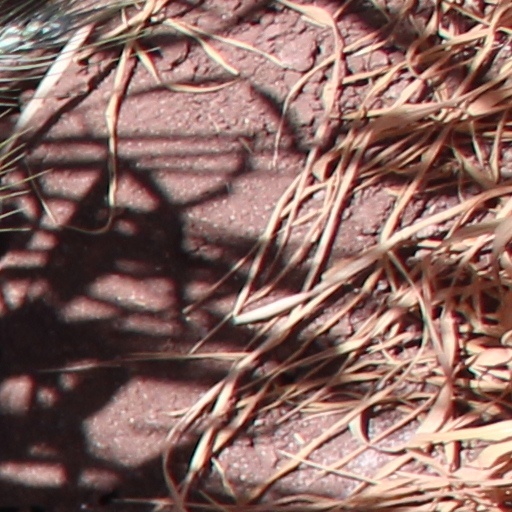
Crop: wheat